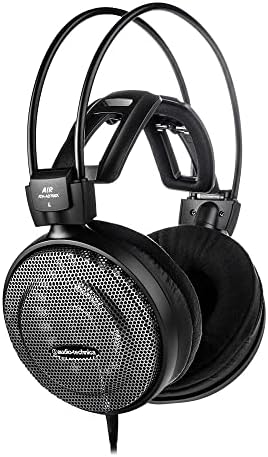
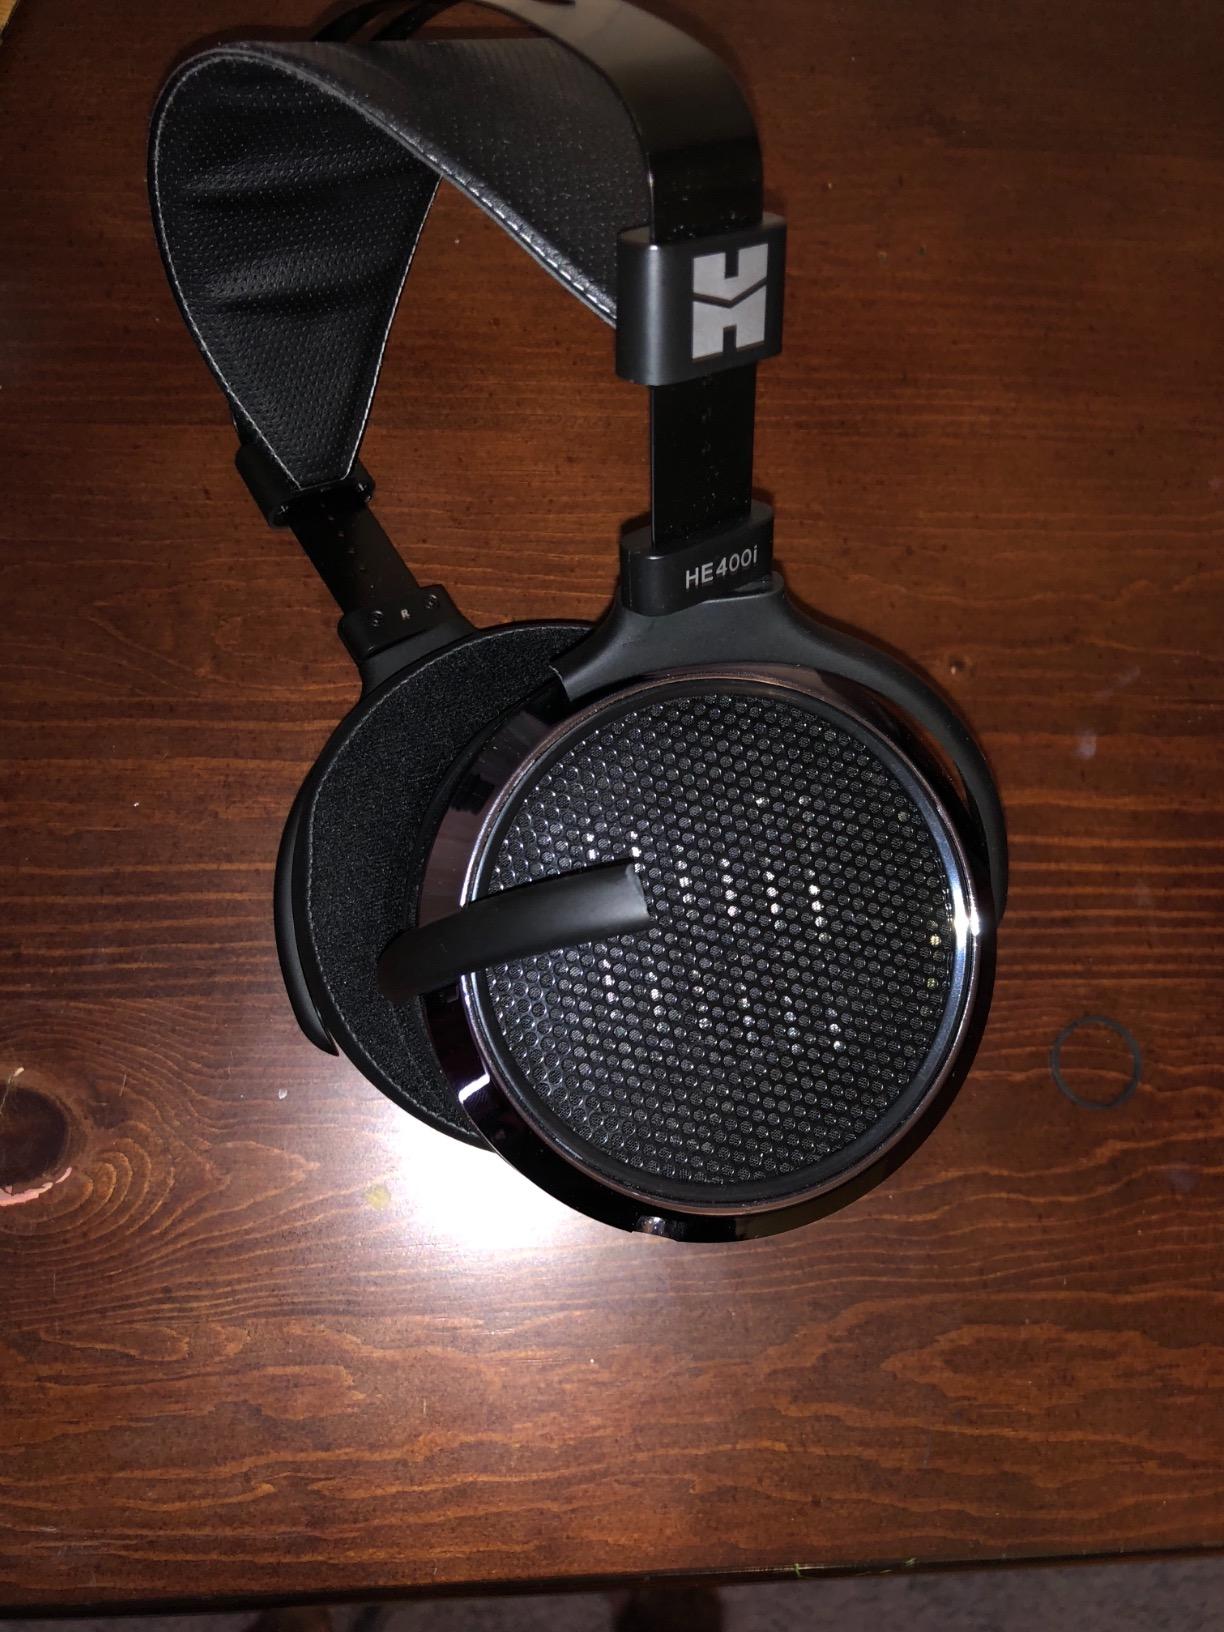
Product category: headphones
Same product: no